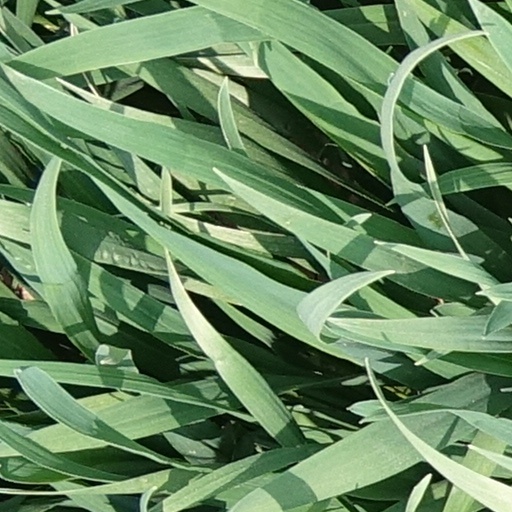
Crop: wheat